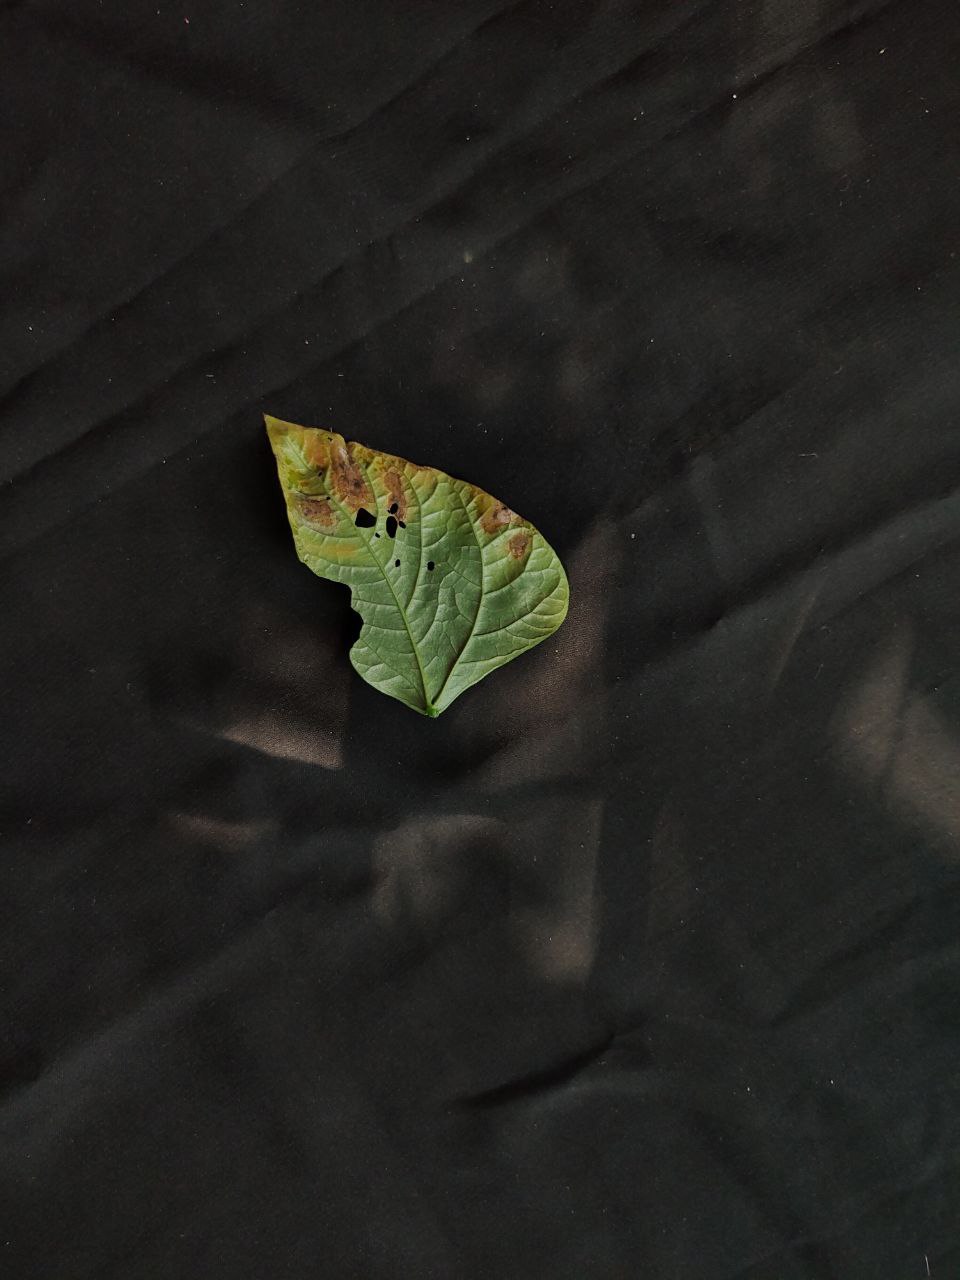
Crop: cowpea
Leaf condition: Bacterial wilt